Gustavo Salle

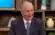

Gustavo Alberto Salle Lorier (born March 19, 1958) is a Uruguayan lawyer and politician serving as National Representative since February 2025. Founder and leader of the Sovereign Identity party, he was a presidential candidate in the 2019 and 2024 general elections.